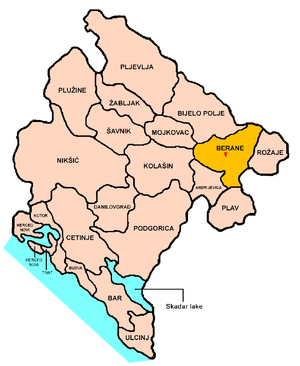
Berane
Beranes beliggenhed i Montenegro